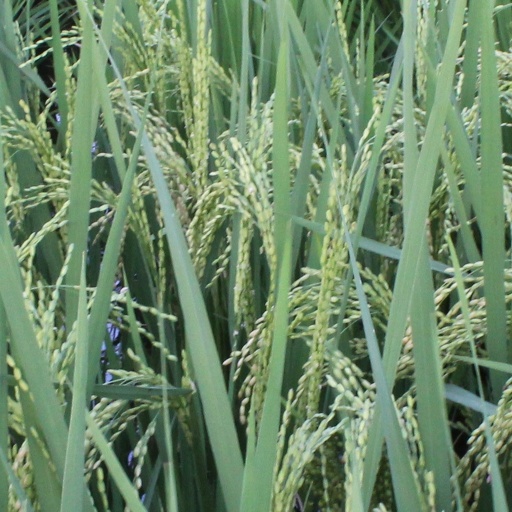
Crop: rice